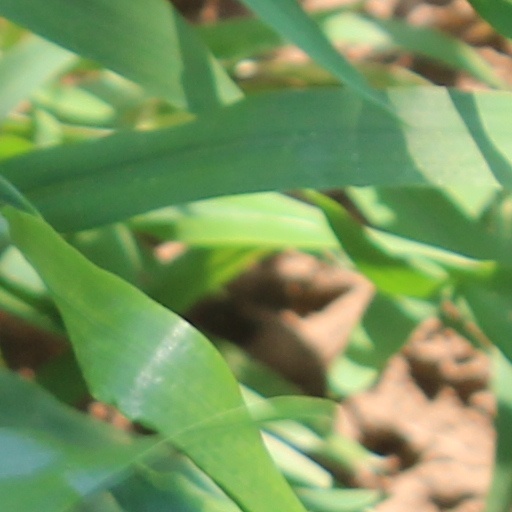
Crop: wheat